Our Lady of Lourdes Parish Church (Bugallon)

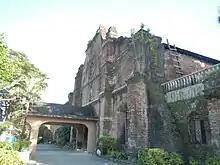
A corner view of the church façade in 2012

Our Lady of Lourdes Parish Church, also known as Salasa Parish Church (or simply "Salasa Church"), is a Spanish colonial Roman Catholic church located in the municipality of Bugallon in Pangasinan, Philippines. The church is under the jurisdiction of the Diocese of Alaminos. Its feast day is celebrated every February 11.